Crosby, Merseyside

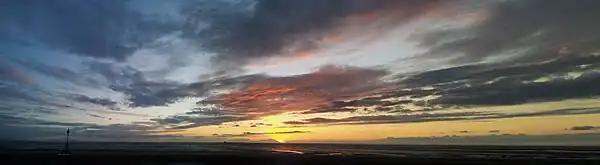
Crosby sunset

Crosby Beach is home to Antony Gormley's art installation "Another Place". The sea views were described in the 19th century by a First Lord of the Admiralty as second only to the Bay of Naples. Crosby's environs include several miles of beach, a marina, a number of parks and a large area of woodland known as Ince Woods. Crosby is home to a now closed Carnegie Library built with donations from the American steel magnate Andrew Carnegie. Distinctive buildings in Crosby Village include the Art Nouveau-inspired Crown Buildings and ten pubs – The Crows Nest, The Birkey, The George, Blues Bar, Frankies, Stamps, Corkscrew, Hampsons and Suburb 24.